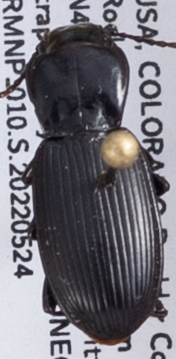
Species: Pterostichus protractus
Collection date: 2022-05-24
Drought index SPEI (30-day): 0.264
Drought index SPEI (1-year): -1.064
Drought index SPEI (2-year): -1.16